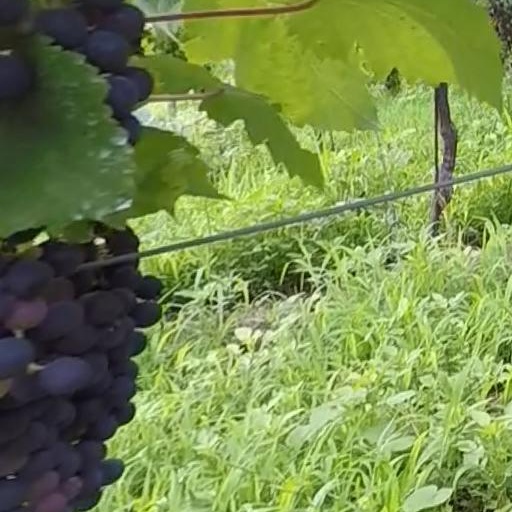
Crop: grape